Edward Sturgis Ingraham

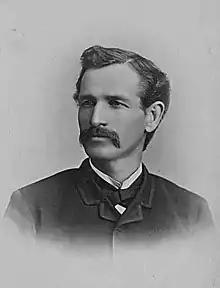
Edward Sturgis Ingraham.

Edward Sturgis Ingraham (April 8, 1852 – August 16, 1926) was the first superintendent of the Seattle Public Schools, a noted mountaineer who climbed to the summit of Mount Rainier 13 times, and a leader in the effort to establish Mount Rainier National Park. Seattle's Ingraham High School is named in his honor, as is the Ingraham Glacier on Mount Rainier.